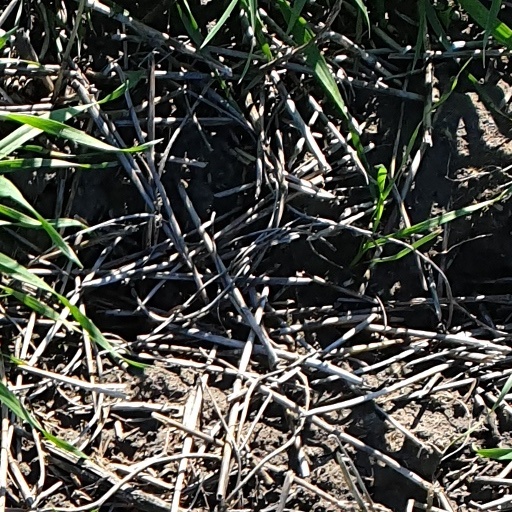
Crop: wheat